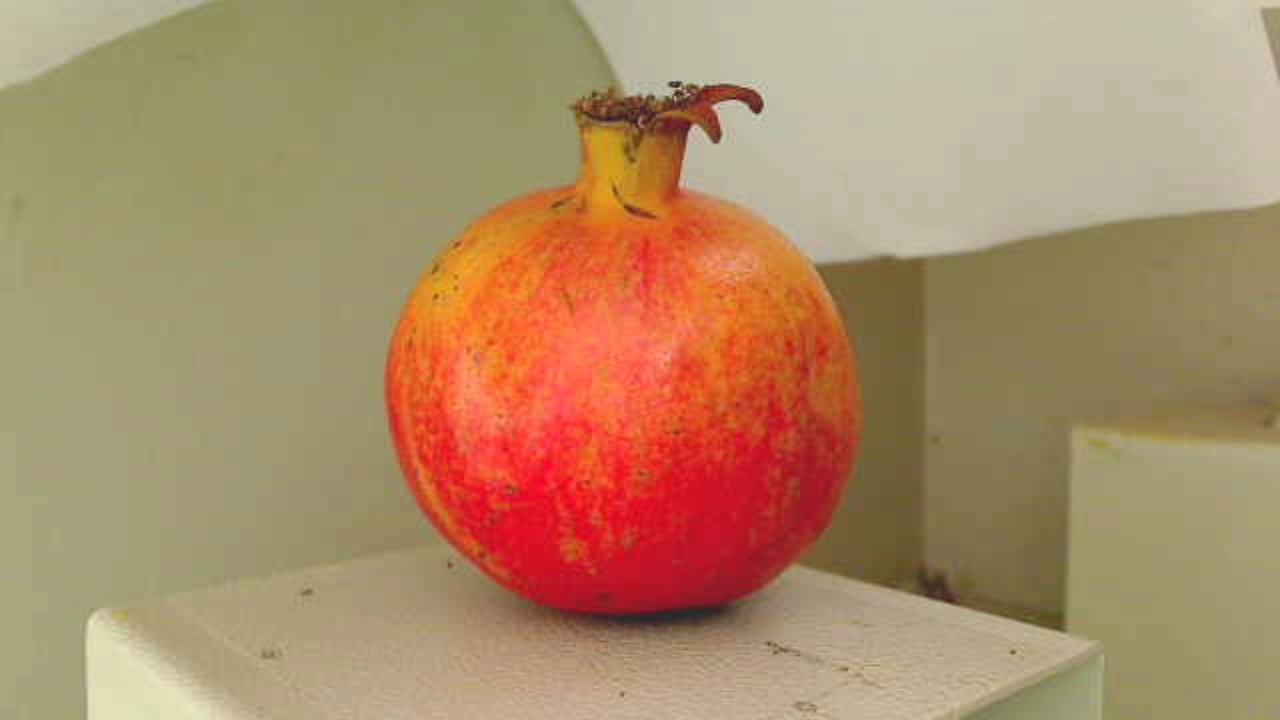
Grade: grade-3
Quality: quality-3